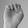
ASL letter: E